Muskingum University

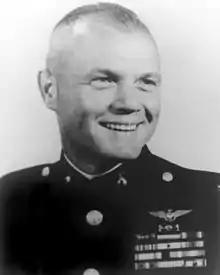
Alumnus John Glenn '43

Former astronaut and U.S. senator John Glenn grew up in New Concord and graduated with a Bachelor of Science degree in Engineering from Muskingum in 1943. He was awarded an honorary degree from Muskingum in 1961, and announced his retirement from the United States Senate in Brown Chapel live on national television in 1997. Upon his retirement, Glenn donated his archives to the Ohio State University, with special conditions that Muskingum students could benefit from the collection at any time.